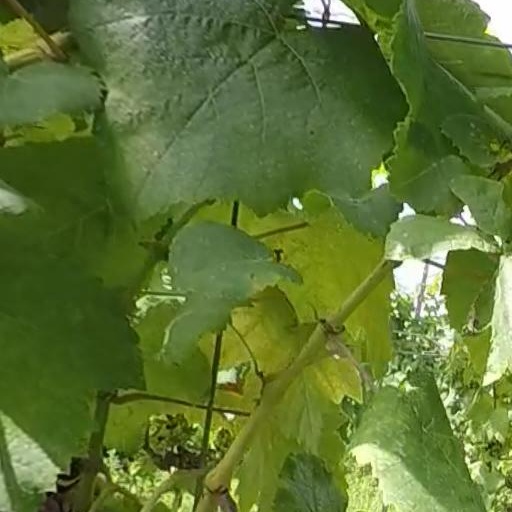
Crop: grape